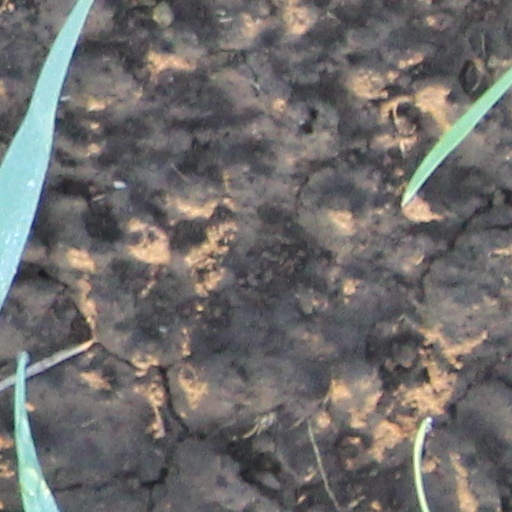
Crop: wheat